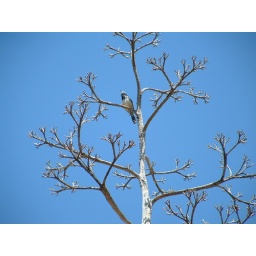
bird in tree